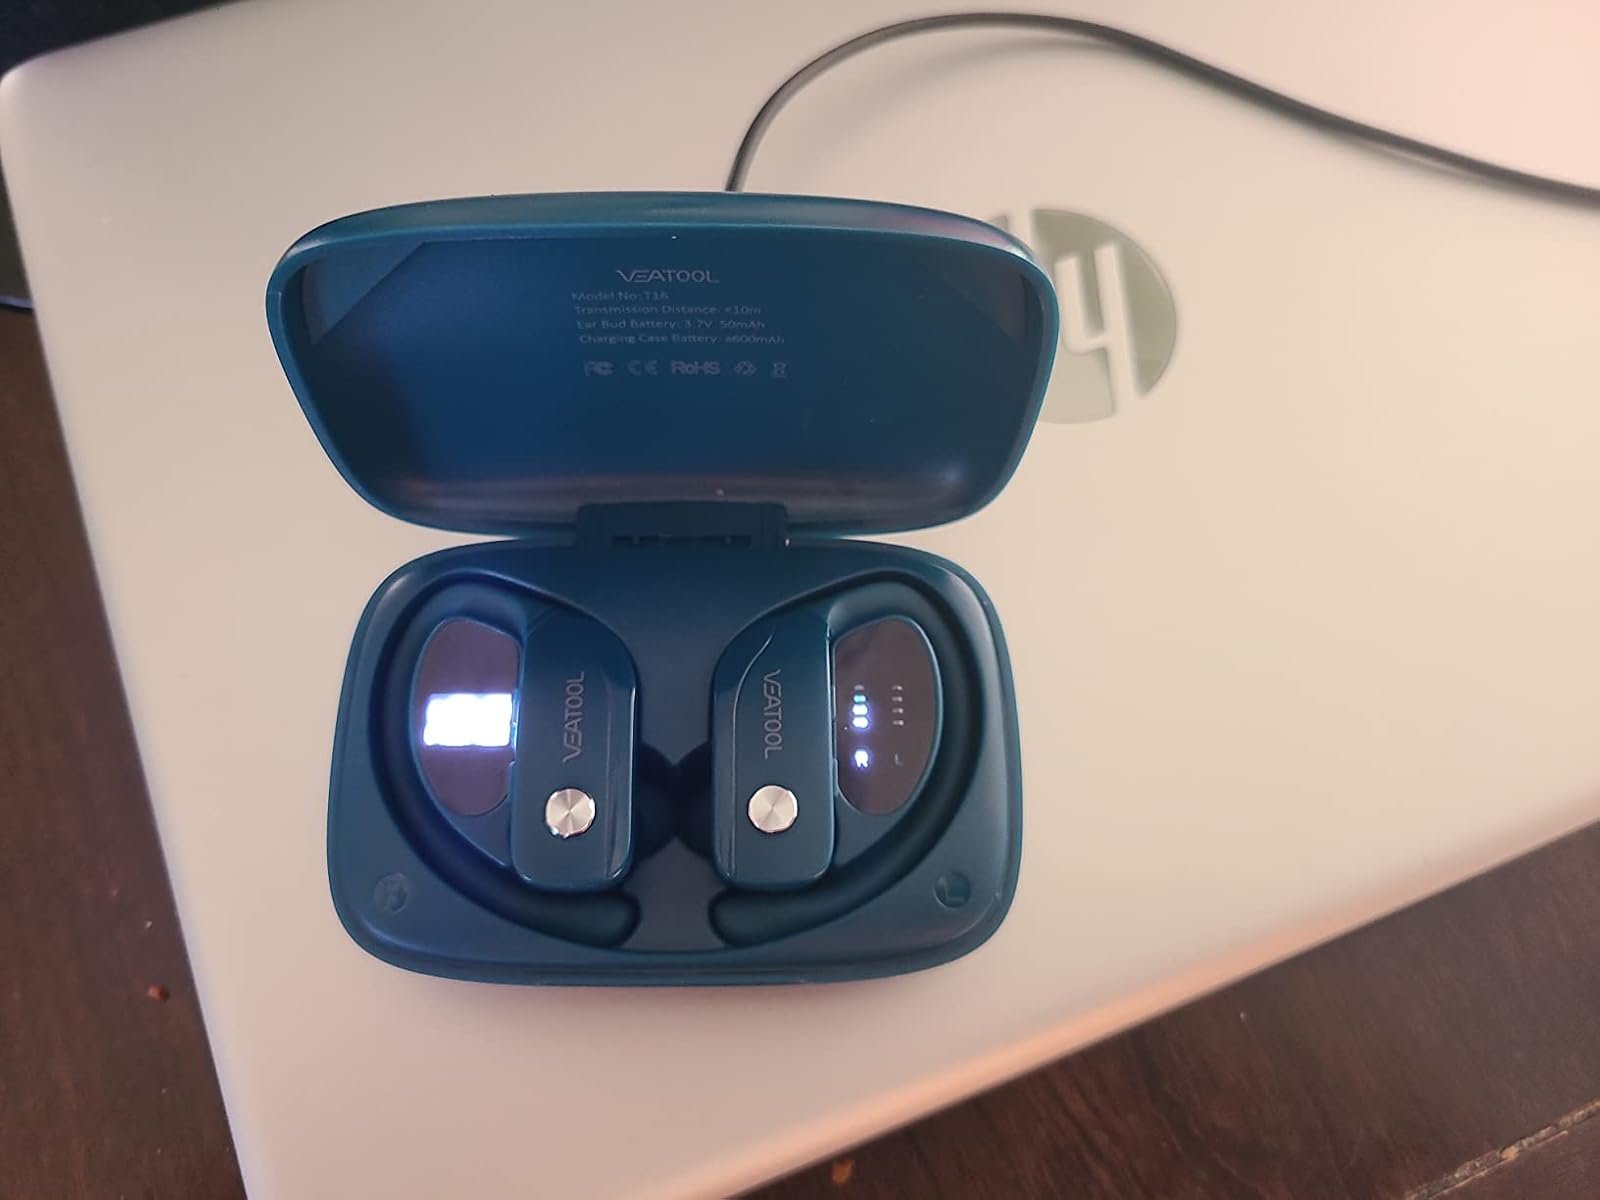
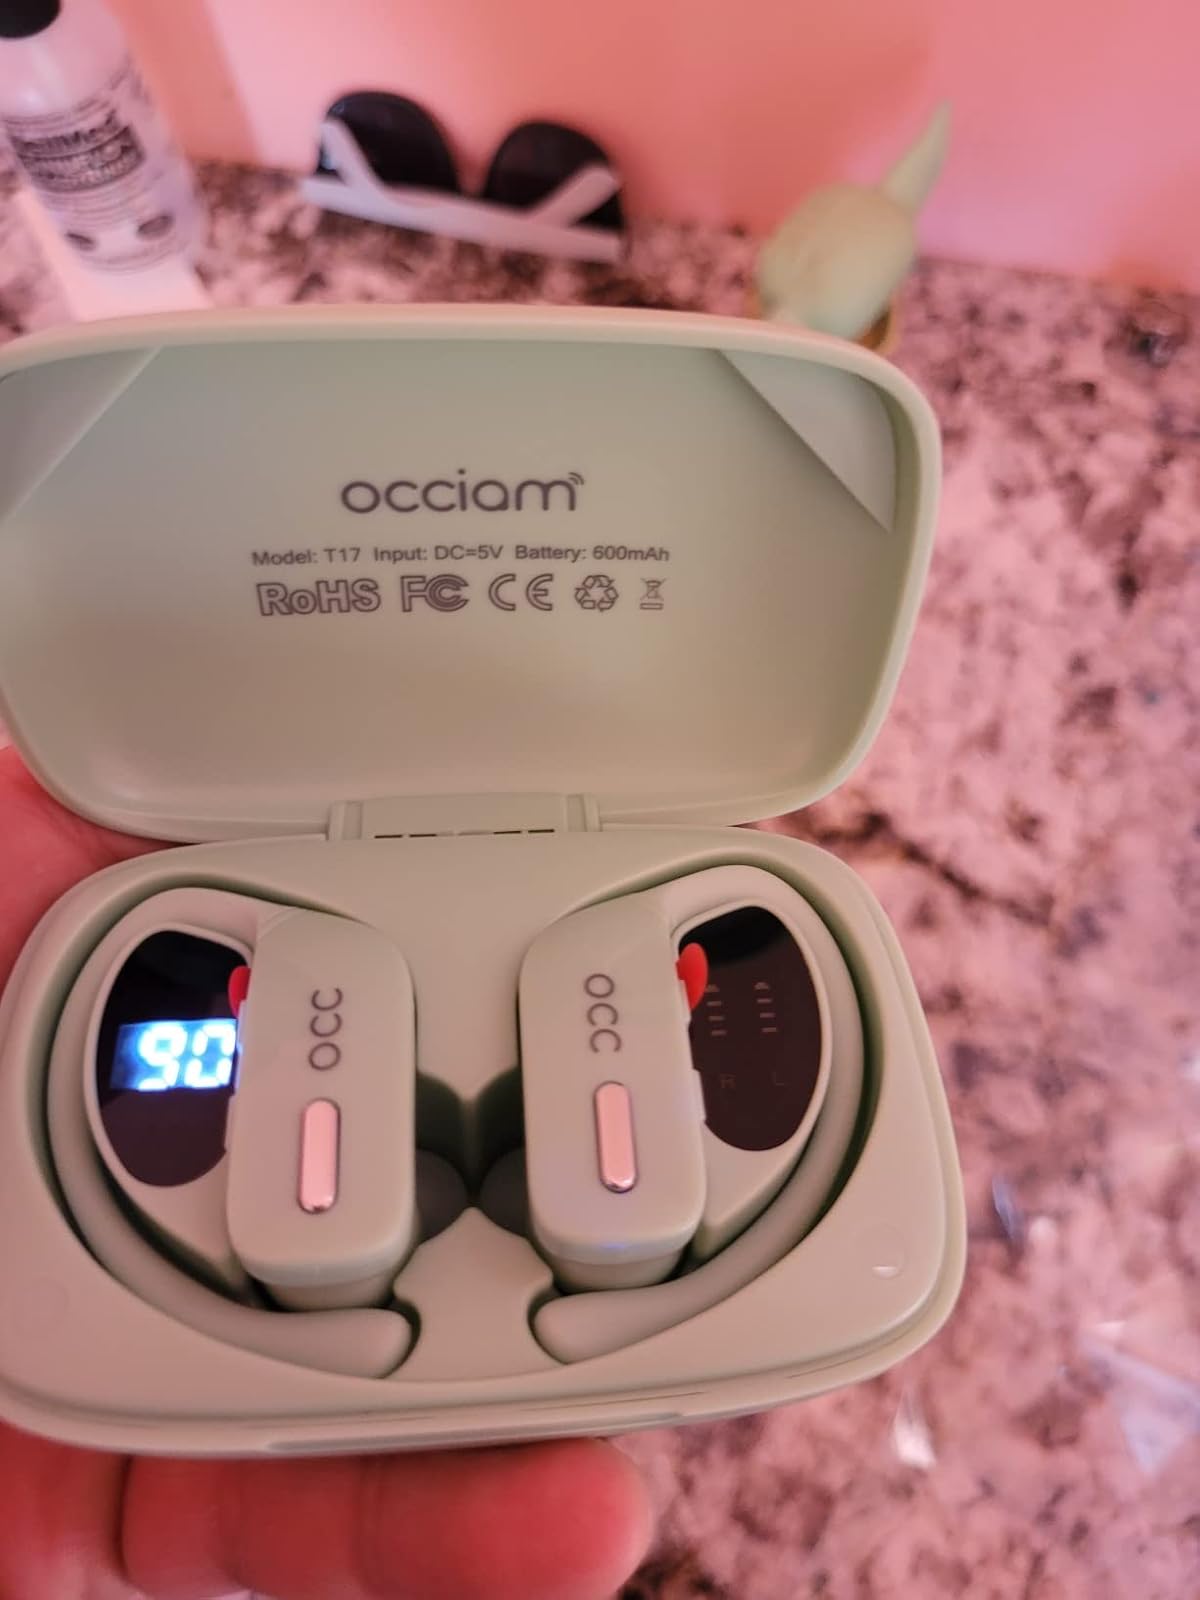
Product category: earbuds
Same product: no